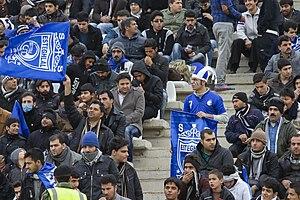
L'Esteghlal Téhéran Football Club appelé plus couramment l'Esteghlal Téhéran est un club iranien de football fondé le 24 septembre 1945 et basé à Téhéran, capitale du pays. Español: El Club Cultural y Atlético Esteghlal es un club profesional deportivo ampliamente conocido por su profesionalismo de fútbol y con sede en Teherán. Fue fundado como Taj que significa ""Corona"" en persa y rebautizada después de la Revolución islámica en 1979. El club fue fundado en 1945 y juegan en la Liga Profesional de Irán."